Kezia Warouw

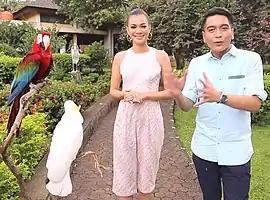
Kezia Roslin Cikita Warouw on Promo Satu Indonesia talkshow, NET TV on 8 March 2017.

Kezia represented Indonesia at Miss Universe 2016 at the Mall of Asia Arena, in Pasay, Metro Manila, Philippines on 30 January 2017. where she continued Indonesia's stake in the Miss Universe pageant by placing in the semifinals for a fourth consecutive time finishing as a "Top 13 finalist" and become one of the Top 10 in Best National Costume with "Golden Garuda Pancasila" National Costume designed by Jember Fashion Carnaval.